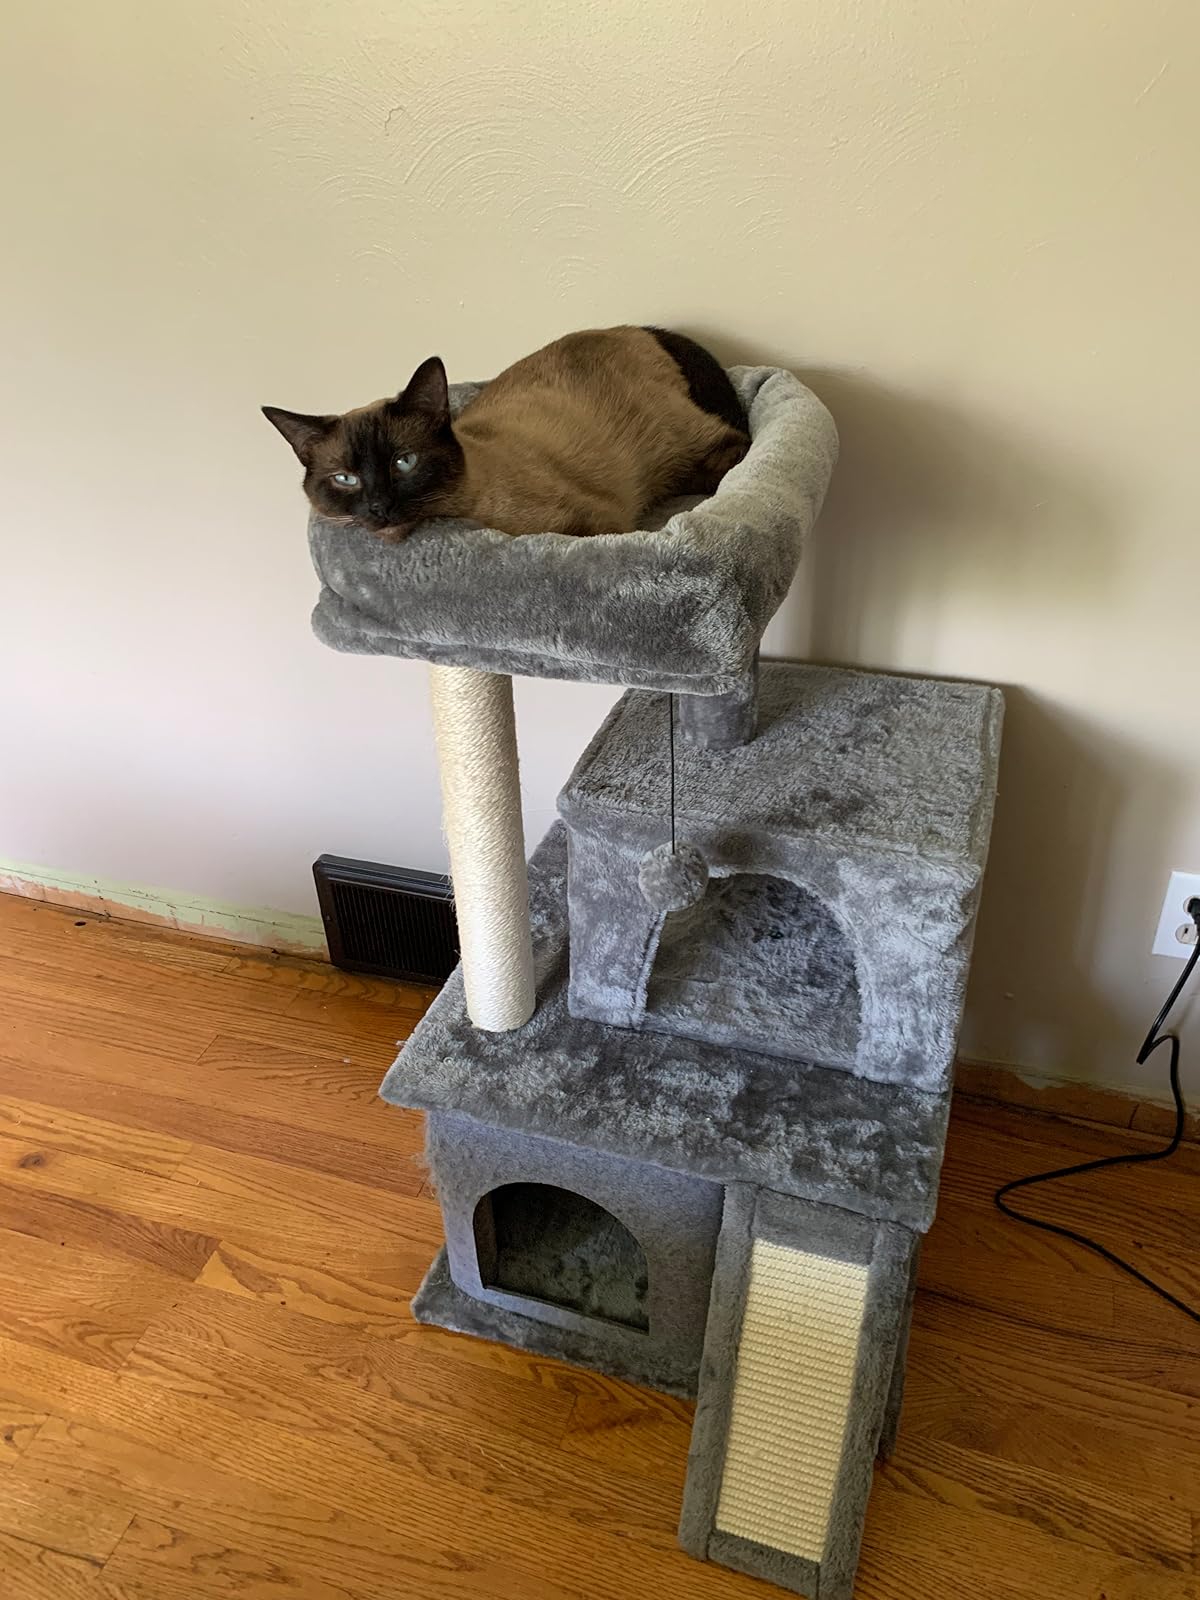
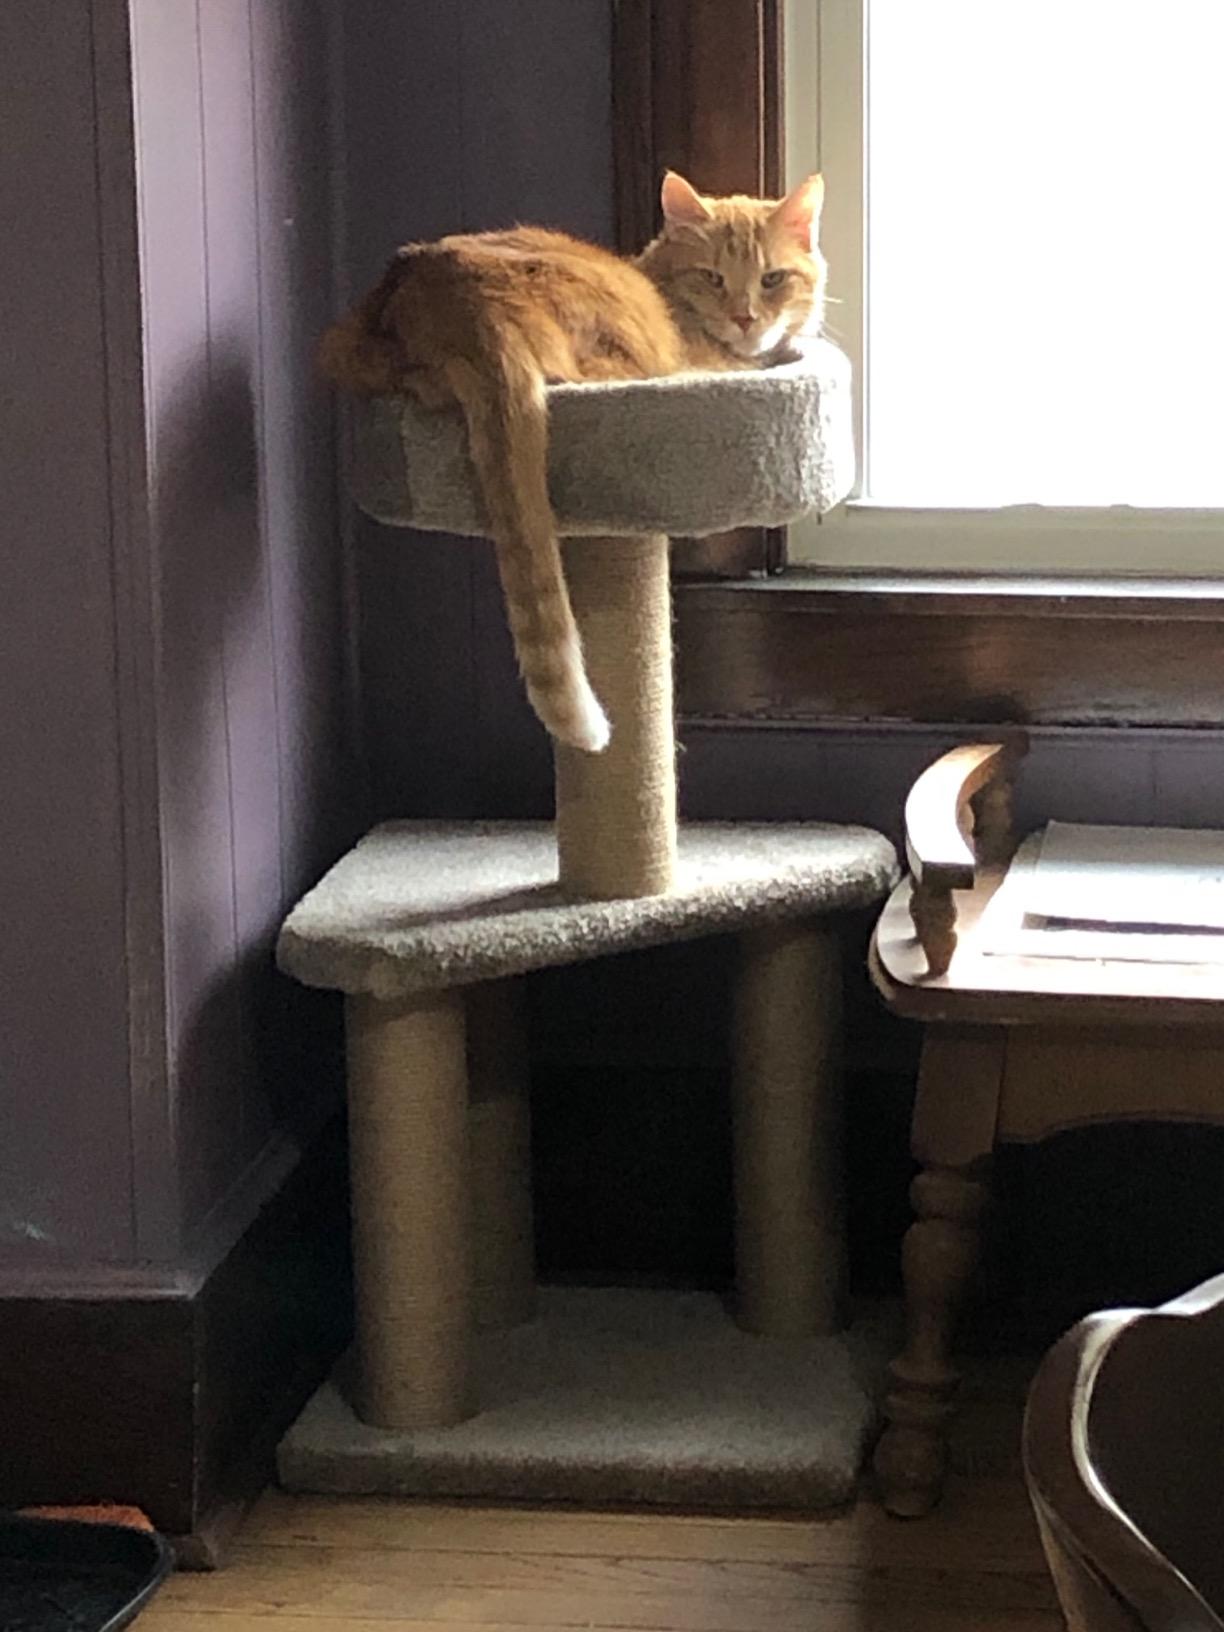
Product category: items_cat tree
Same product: no